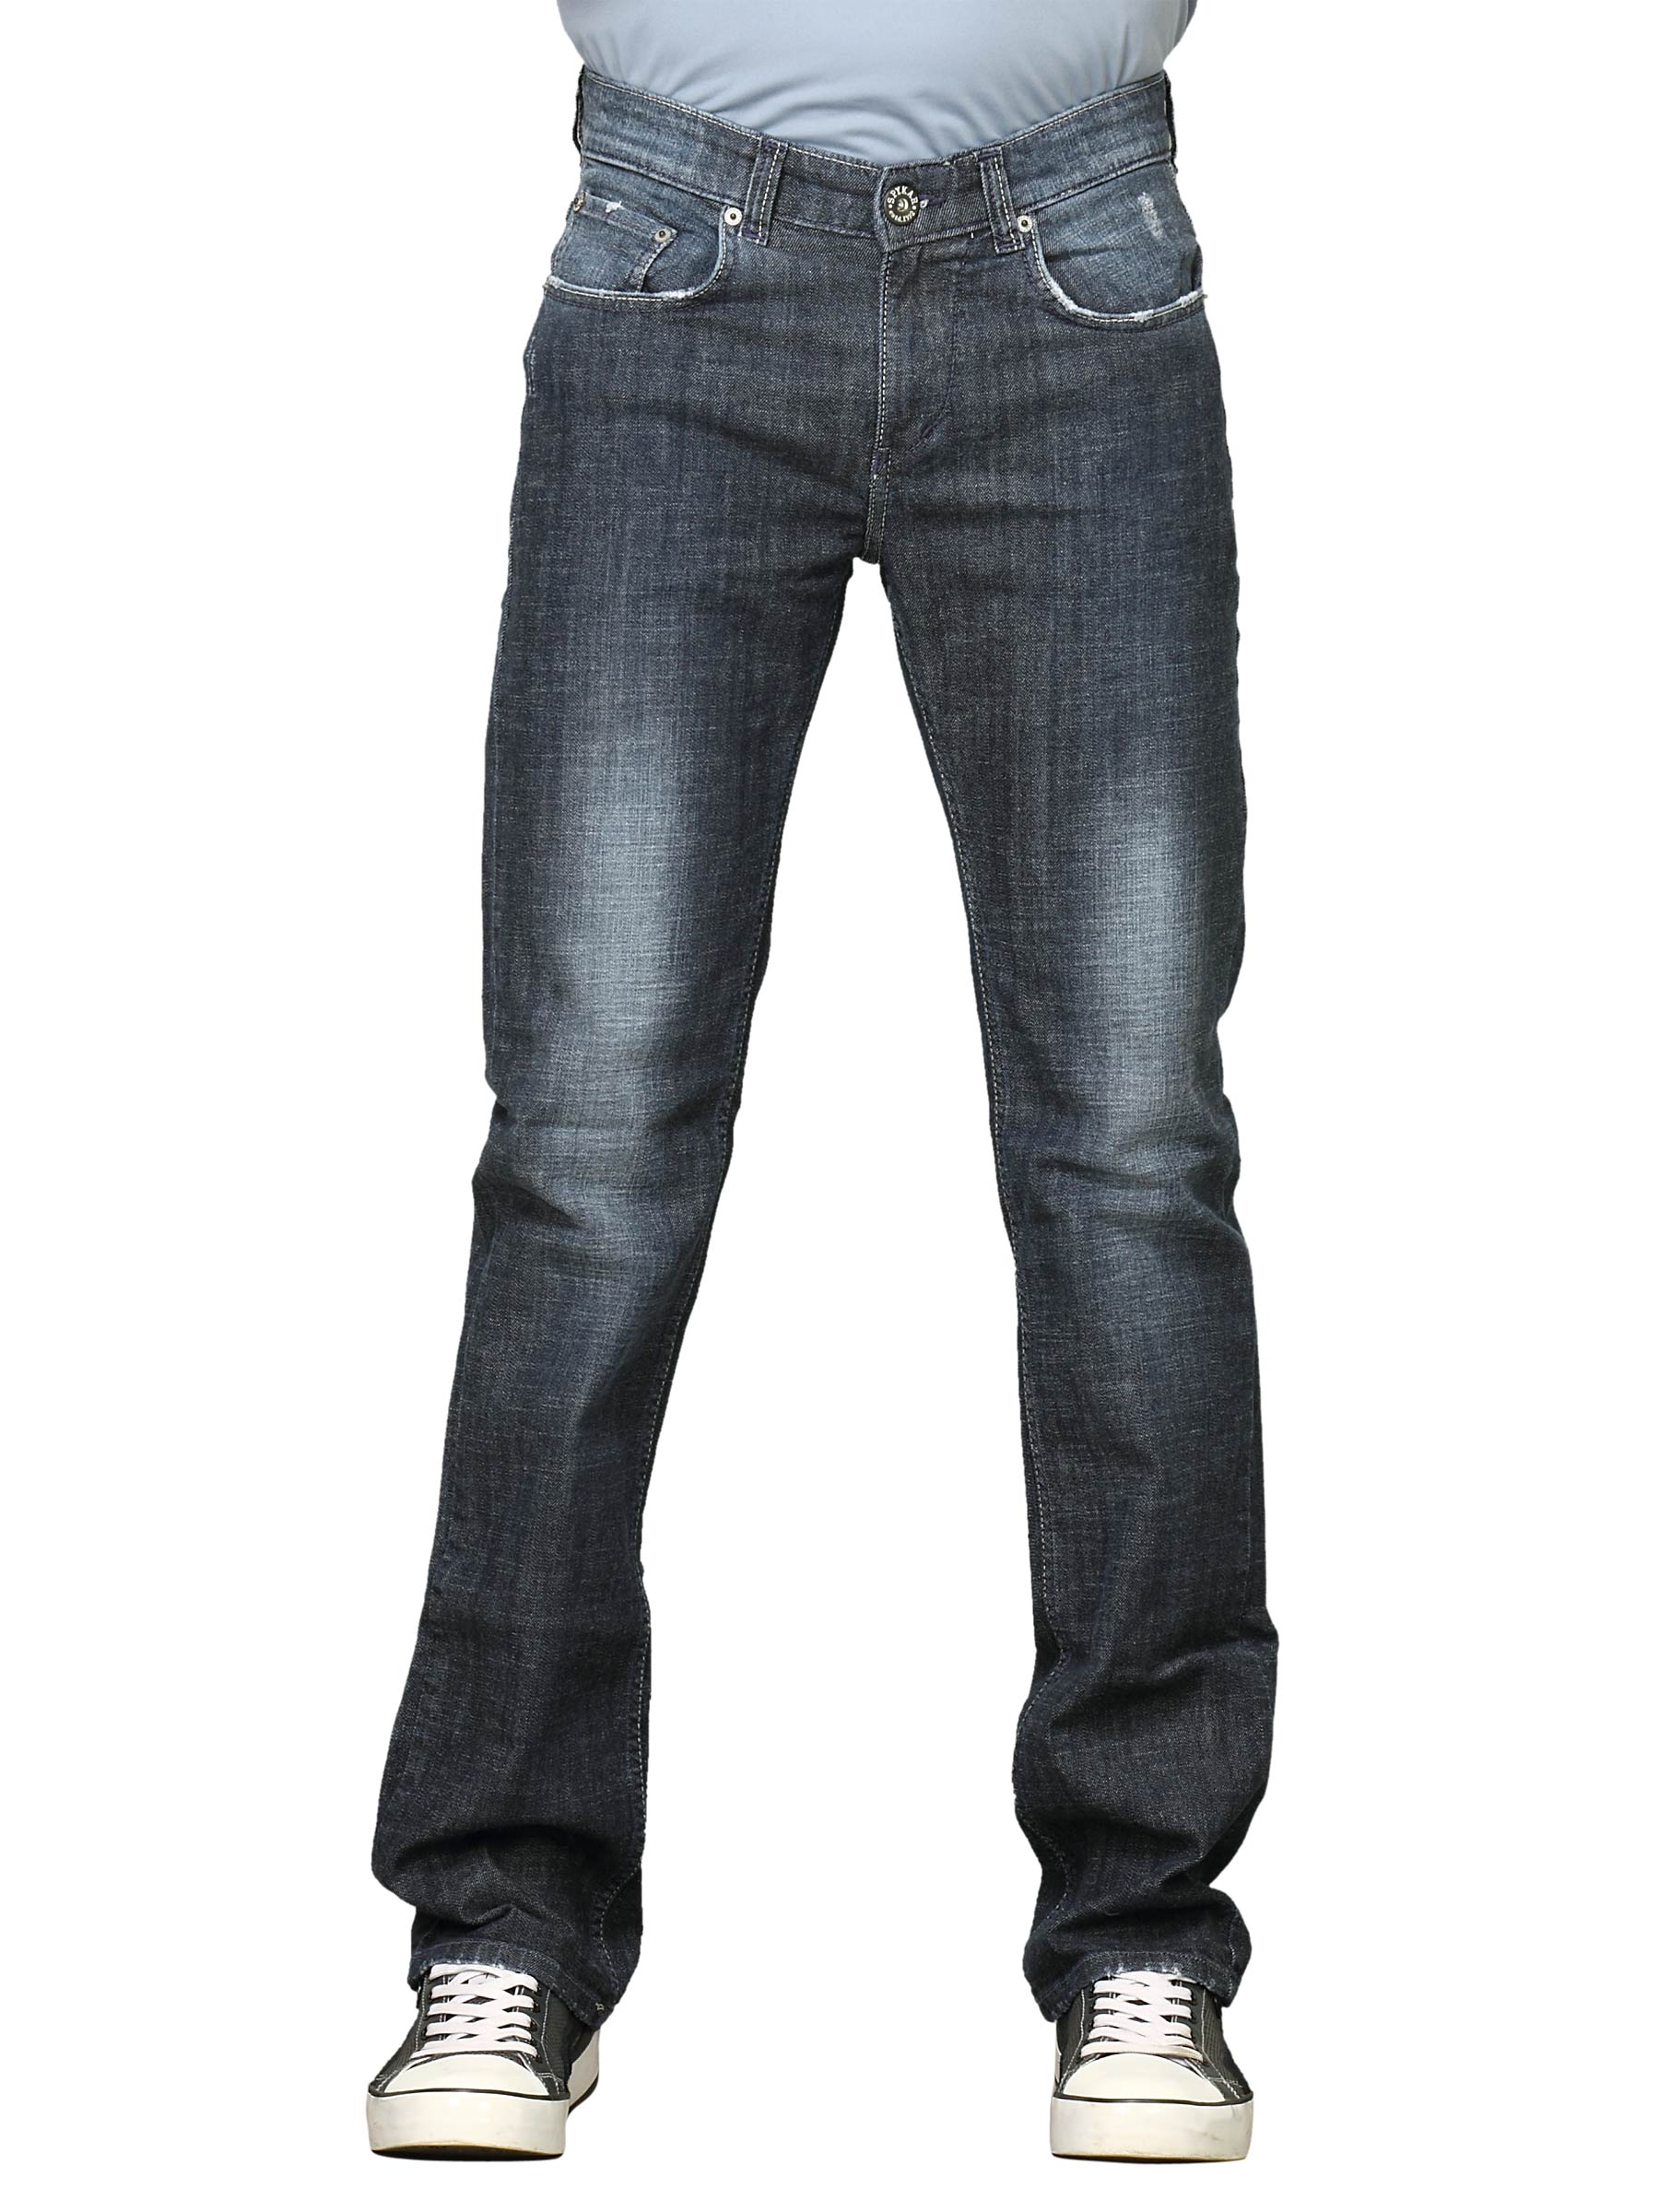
Spykar Men Style Essentials Spykar Basic Attire Series 0428 Blue Jeans
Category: Apparel / Bottomwear / Jeans
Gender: Men
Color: Blue
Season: Fall 2011
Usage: Casual